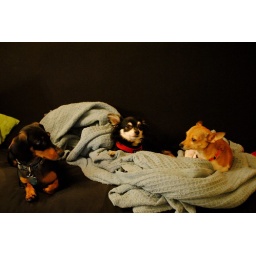
I seem to have two surplus dogs over here. Or, right, I am dog sitting for the weekend!